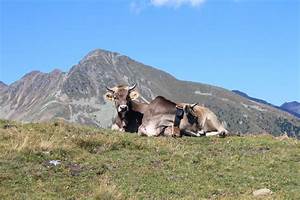
Label: cow